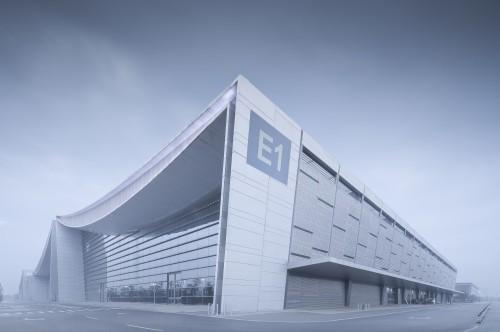
地标名称：长沙国际会展中心
所在城市：长沙市·长沙县